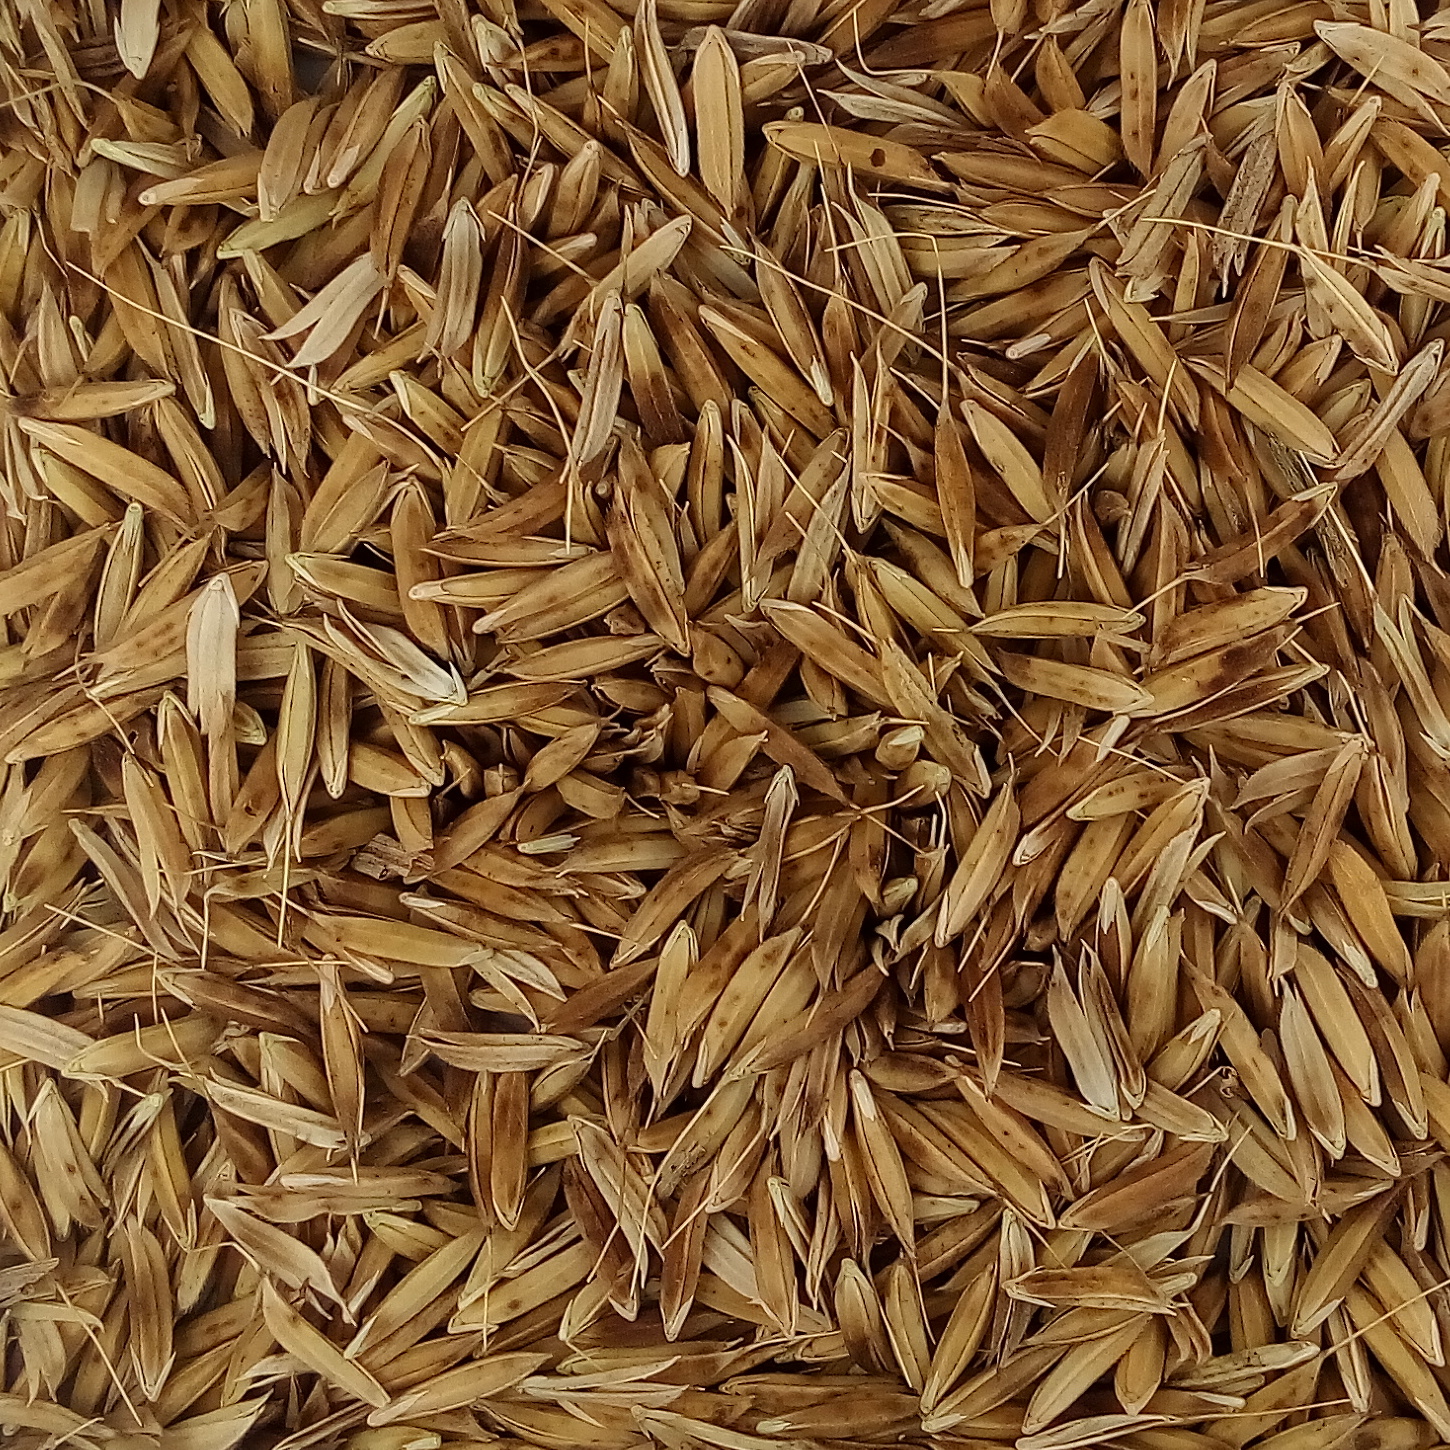
Rice seed variety: DHBT_3